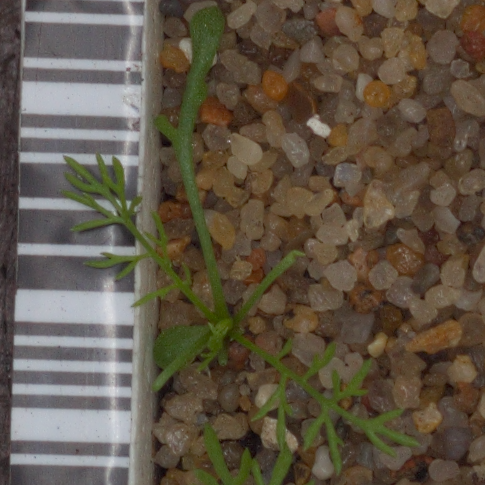
Label: scentless_mayweed